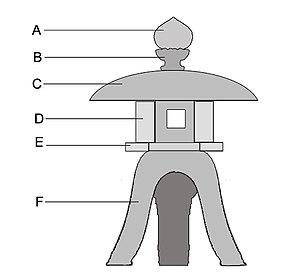
Au Japon, les tōrō sont des lanternes traditionnelles en pierre, en bois ou en métal, suspendues ou non. Originaires de Chine, leur premier usage est bouddhique.